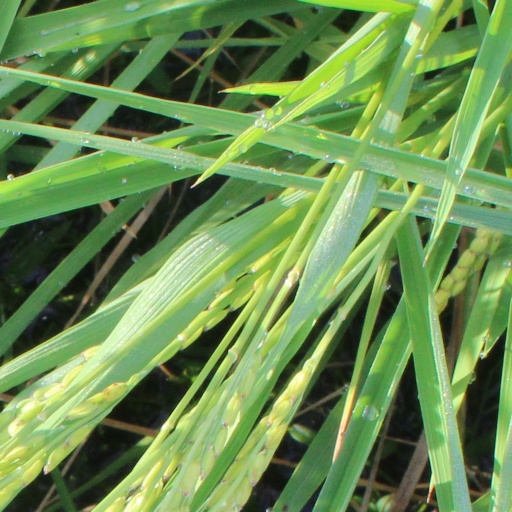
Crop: rice